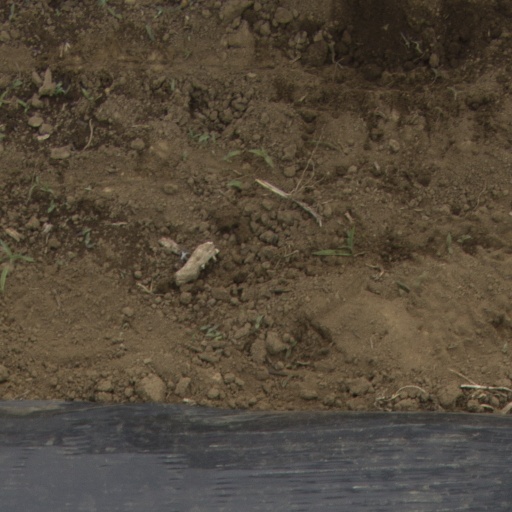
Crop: Jerusalem artichoke